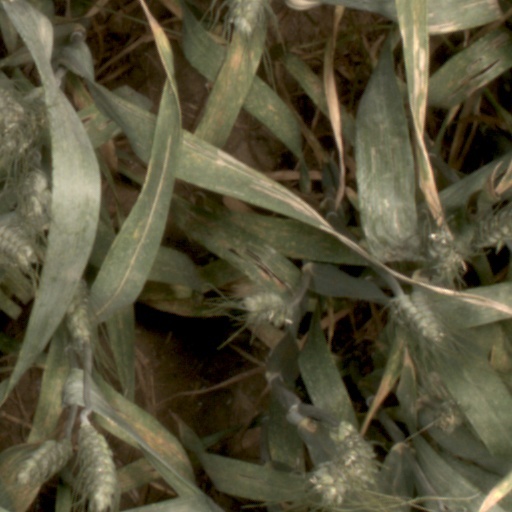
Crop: wheat